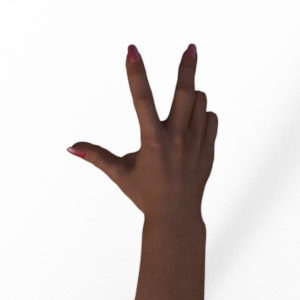
Label: scissors